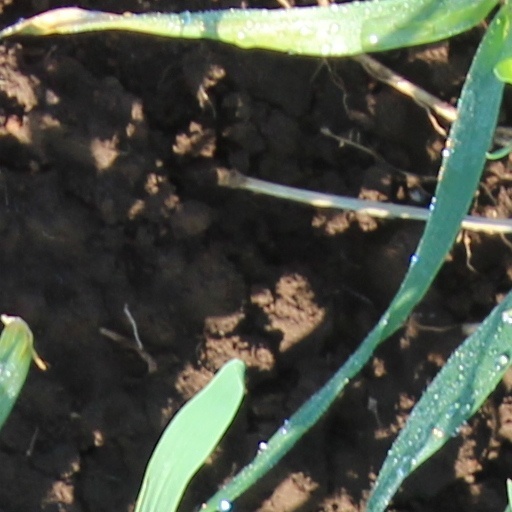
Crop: wheat